Alex Reinaldo

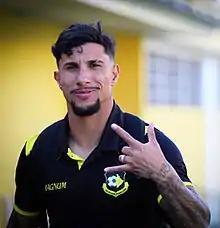
Alex Reinaldo with São Bernardo in 2022

Alex Reinaldo da Silva Vieira (born 8 March 1991), known as Alex Reinaldo, is a Brazilian professional footballer who plays as a right-back for Retrô.